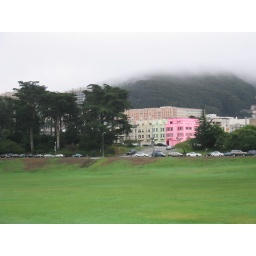
pink house in the distance